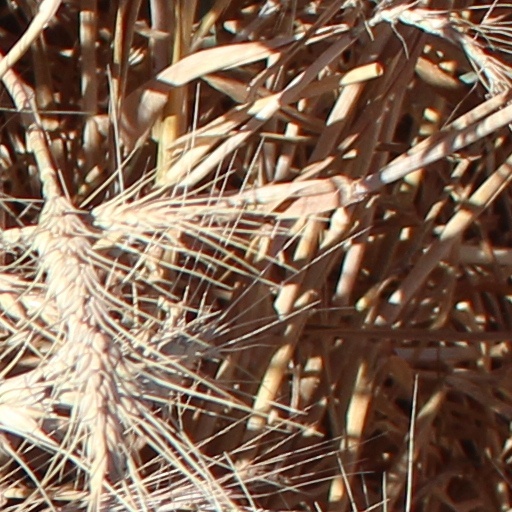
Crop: wheat